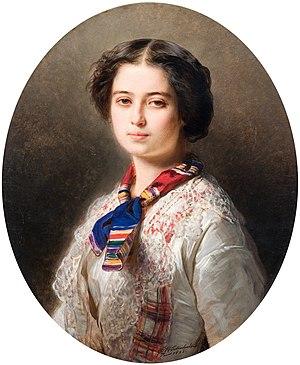
Cet article est une liste des peintures de Franz Xaver Winterhalter. Winterhalter était un artiste allemand célèbre au XIXe siècle pour ses portraits de la royauté européenne. Ses œuvres font partie des collections des plus grands musées d'Europe et des États-Unis. Ses peintures véhiculent une atmosphère d'intimité, révélant une compréhension de l'esprit de la noblesse de l'époque, de son hédonisme, de son luxe et aussi de sa joie.